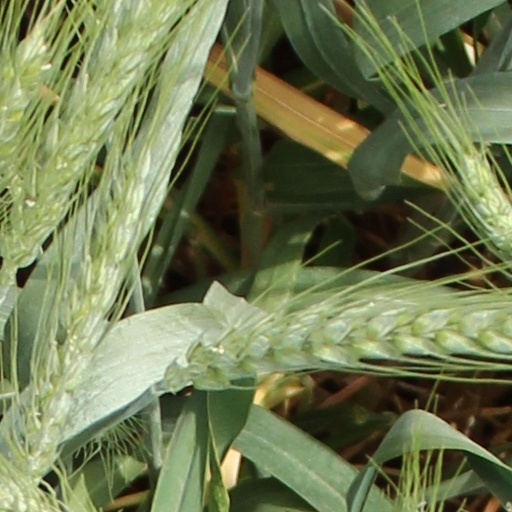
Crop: wheat